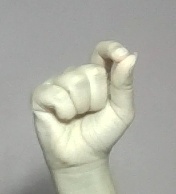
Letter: fa